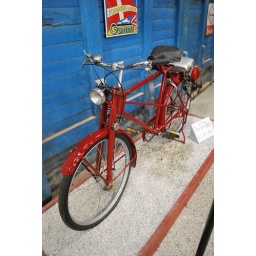
even a car museum has bikes in denmark